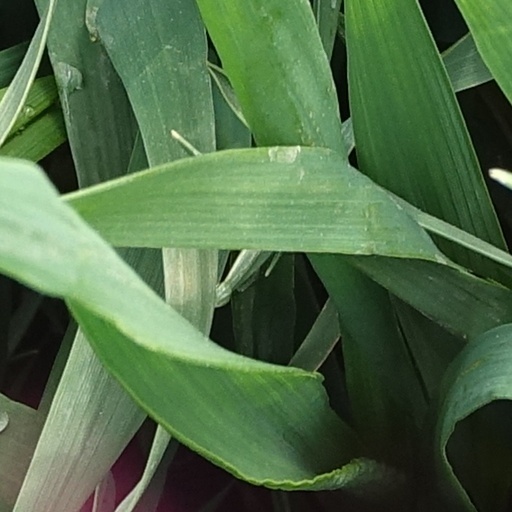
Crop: wheat